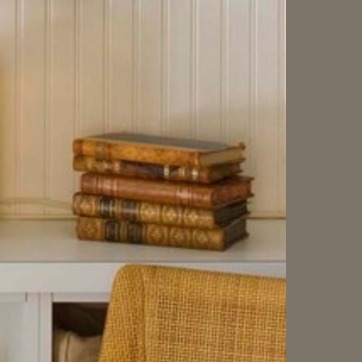
Material: paper